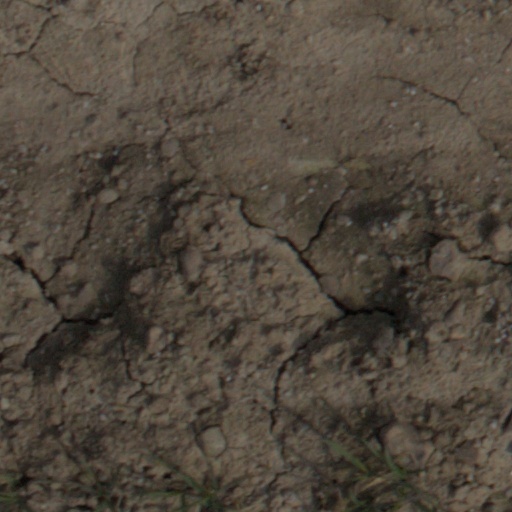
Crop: wheat